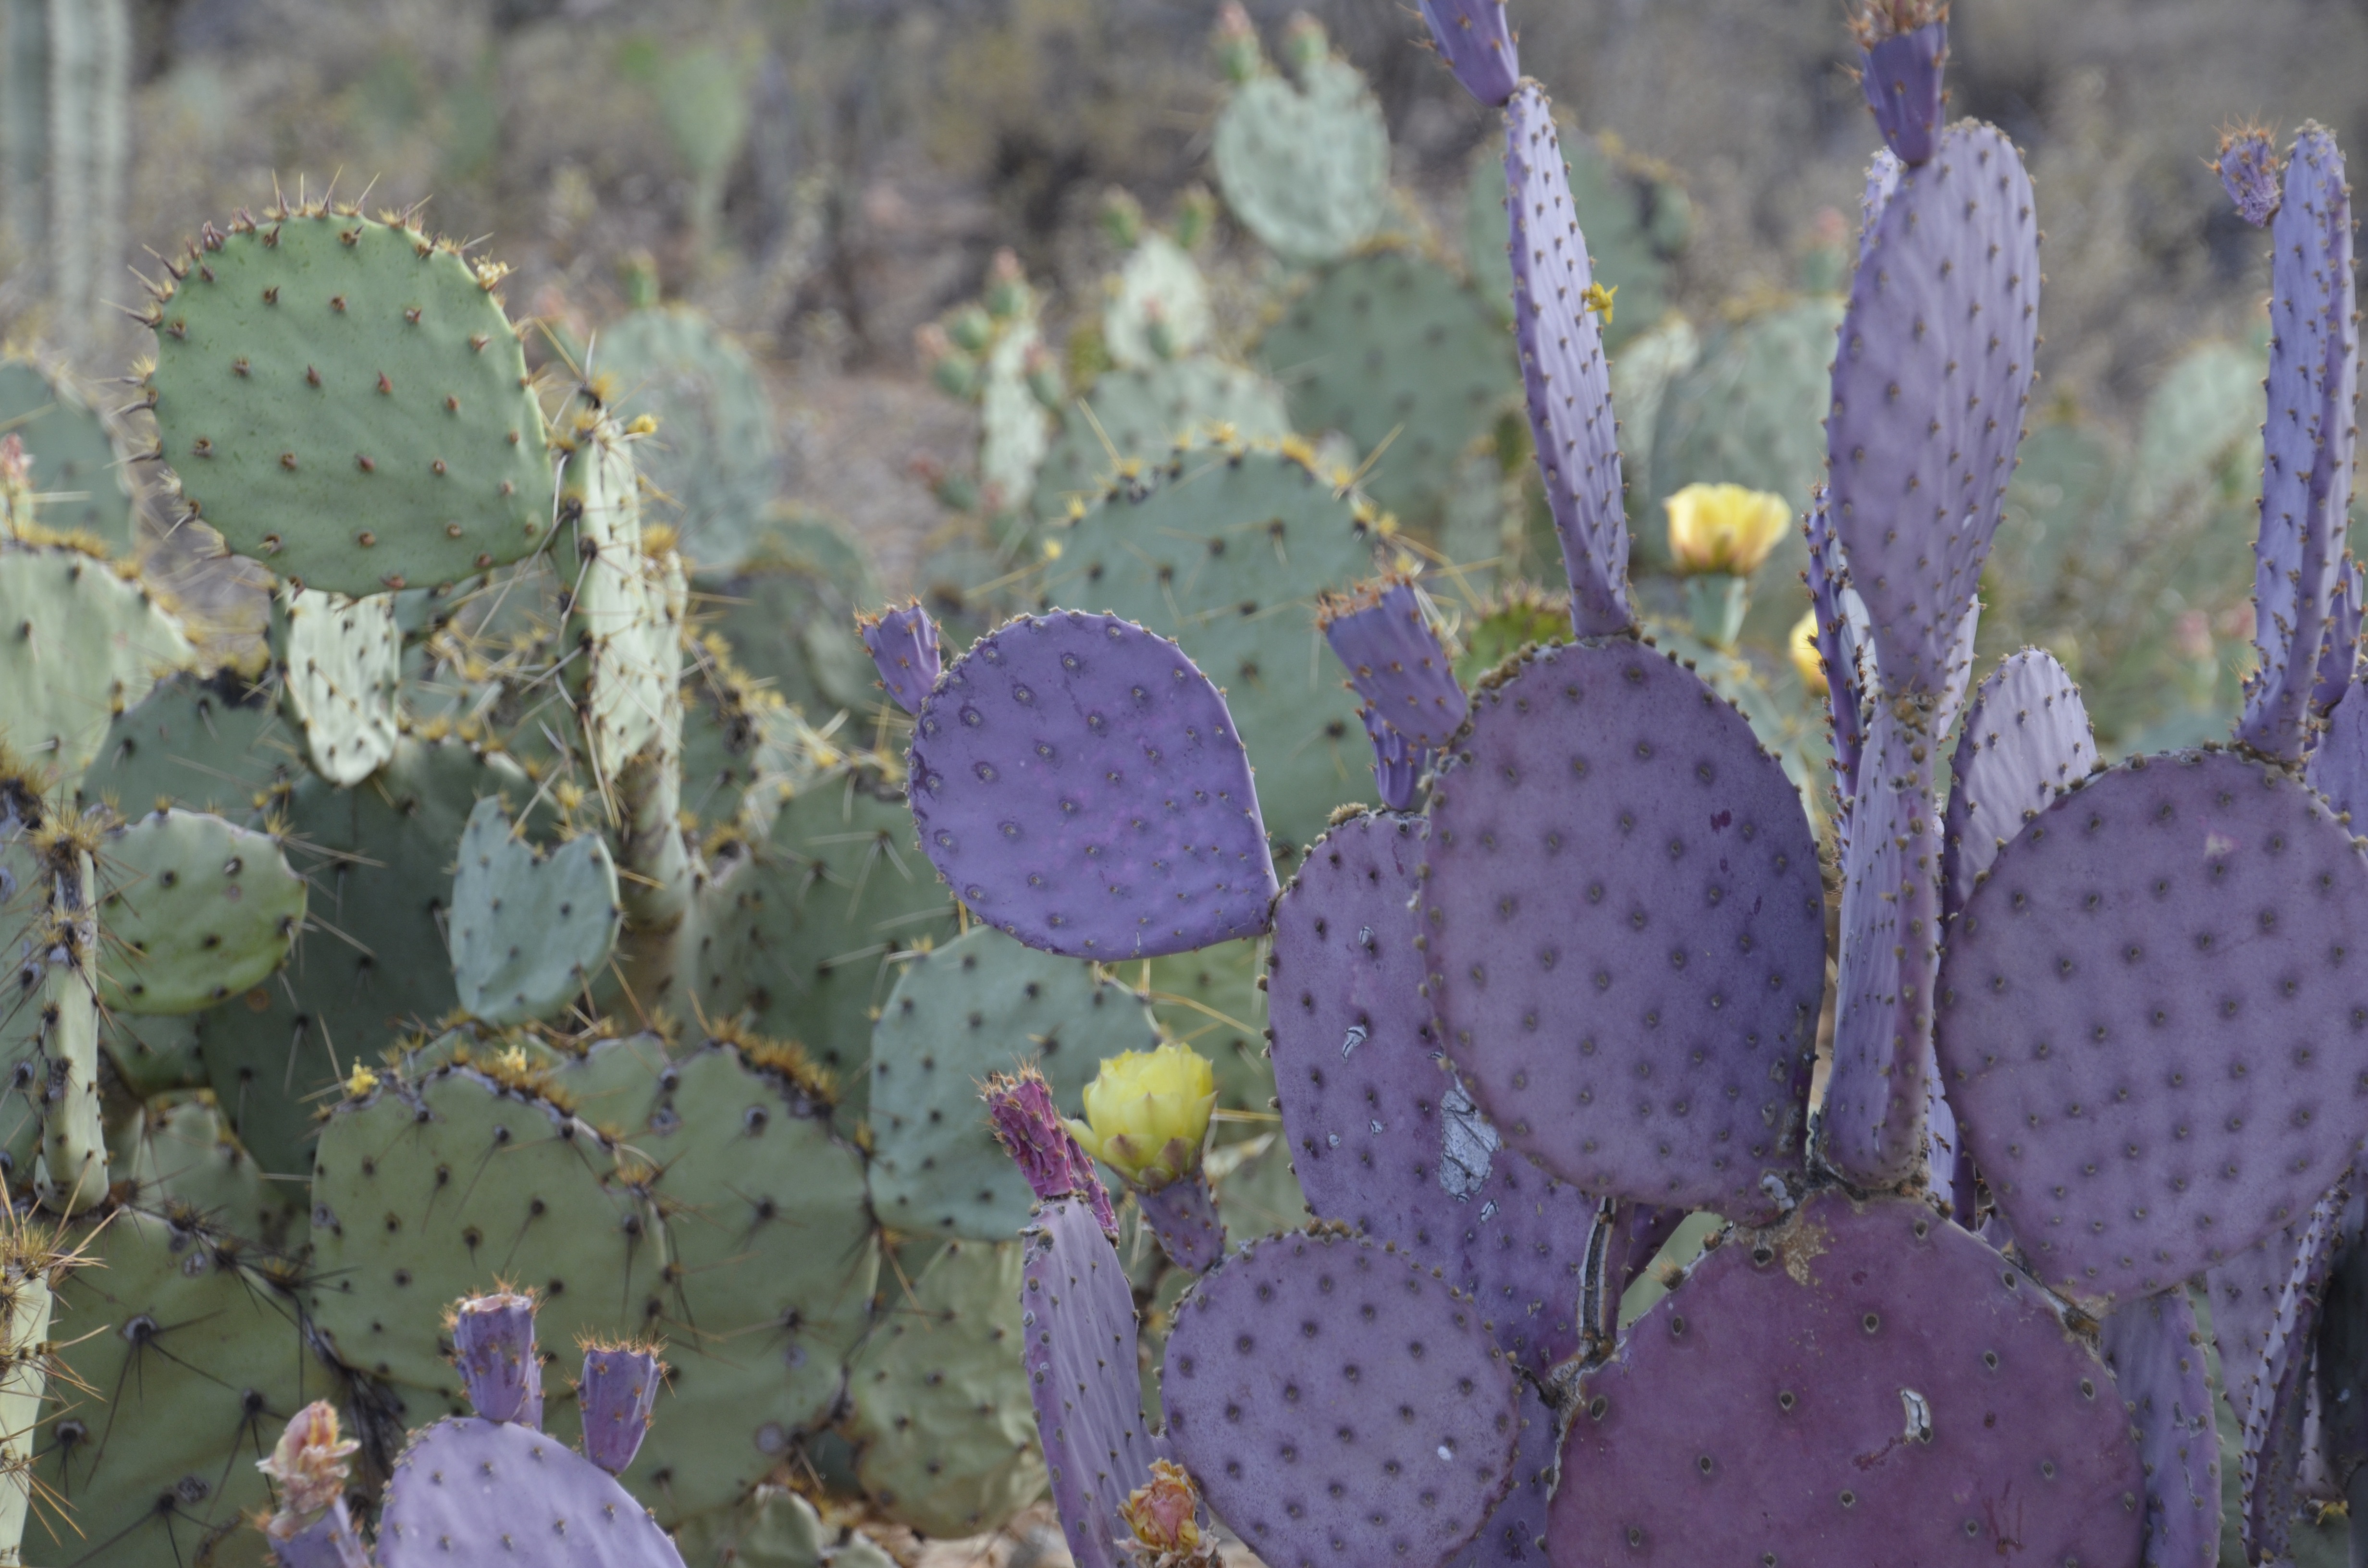
nature, prickly, cactus, plant, desert, flower, purple, thorn, food, green, produce, botany, yellow, pear, cacti, flora, arizona, caryophyllales, flowering plant, prickly pear, land plant, thorns spines and prickles, hedgehog cactus, nopal, barbary fig, eastern prickly pear